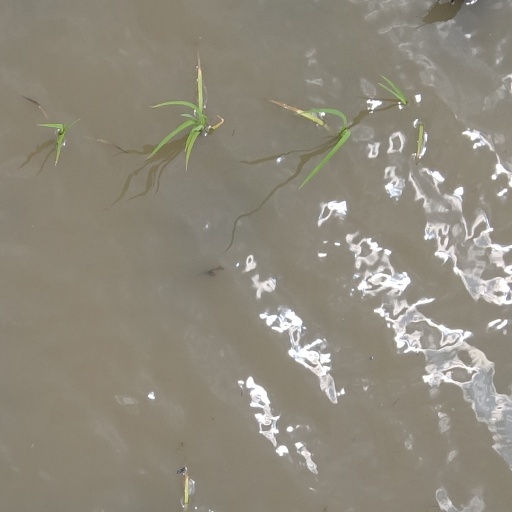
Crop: rice